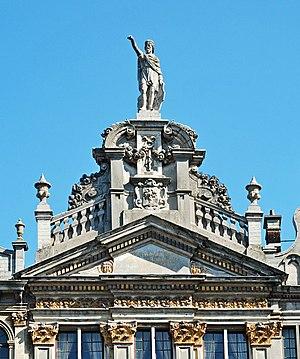
Belgique - Bruxelles - Grand-Place - Maison de la Chaloupe d'Or
Petrus Vander Borcht ou van der Borcht est un poète néolatin bruxellois de la fin du XVIIᵉ siècle et du début du siècle des Lumières, à une époque où le latin vivant était encore langue de culture et de communication à travers toute l'Europe, même si le français commençait alors à le supplanter.